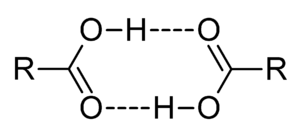
Dimer
Dimere af carboxylsyrer findes også i fordampningsfasen.
Dimer er en kemisk forbindelse, hvor identiske molekyler er bundet sammen i par som for eksempel to monomerer, der er bundet sammen.